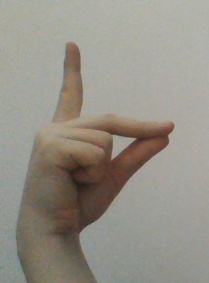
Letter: ta